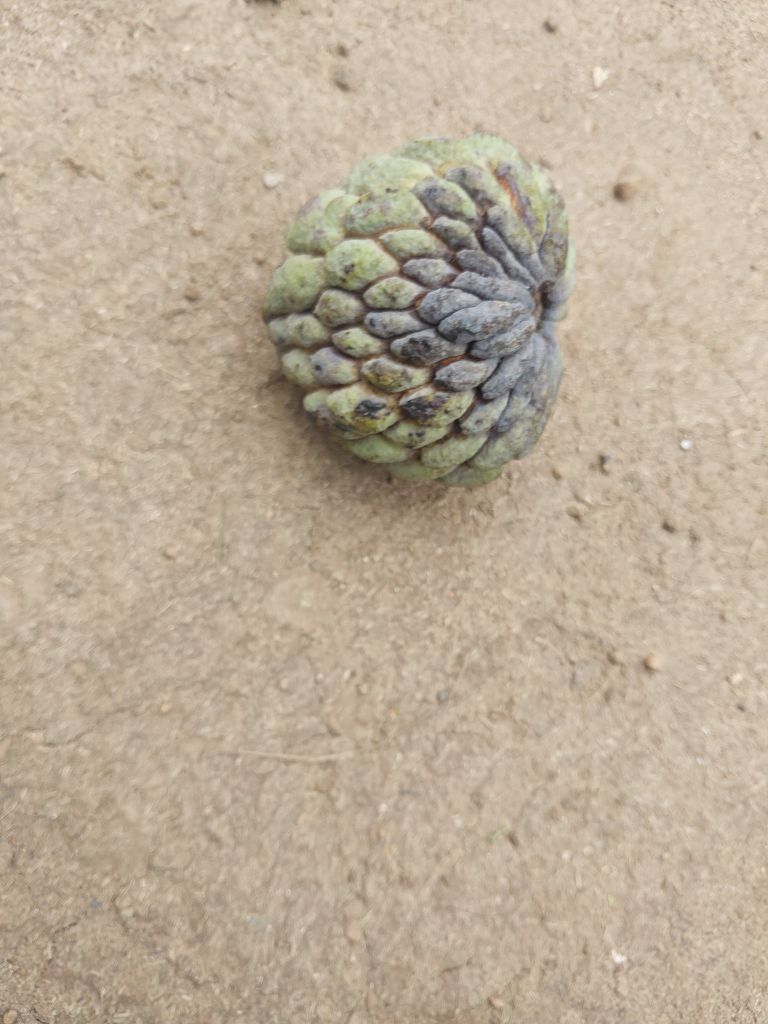
Disease label: Blank Canker